Peter Adolf Hall

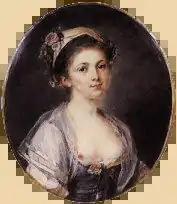
"Adélaïde Victoire Hall" by Peter Adolf Hall, 1785, The Wallace Collection, London

On 23 April 1771 he married a merchant's daughter, Marie Adelaïde Gobin (1752-1832), in the newly built parish church of Saint-Louis at Versailles. They would in time have three daughters and a son. He encouraged his eldest daughter Adélaïde Victoire Hall's talent for visual arts, and played the flute with his second daughter, the musical Angélique "Lucie" Hall (1774-1819) who played the piano. His third daughter was named "Adolphine" Mélanie Isabelle Hall (1777-1852) and the fourth child was the son Gabriel Hippolyte "Adolphe" Hall (1780-1833).